Piława Górna

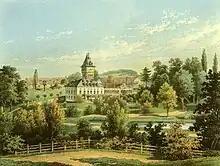
19th-century view of the palace

After its annexation by the Kingdom of Prussia from Austria in the First Silesian War, German settlers developed a clothing industry in the village in 1743. A settlement congregation of the Moravian Brethren was built in Piława Górna, then officially known under the Germanized name "Ober-Peilau", on the estate of the Austrian noble Ernst Julius, Count von Seydlitz. Imprisoned for his Protestant faith by the Habsburg rulers of Silesia, when he was freed following the Prussian seizure of Silesia, he named the new settlement "Gnadenfrei" ("freed by [God's] Grace") to commemorate the event. Later on Gnadenfrei would be merged with Piława Górna. In 1842, Piława Górna had a population of 713. From 1871 to 1945 Peilau/Piława was part of Germany. It was for many years "the longest village in Germany", stretching for several miles along the Piława/Peila stream.